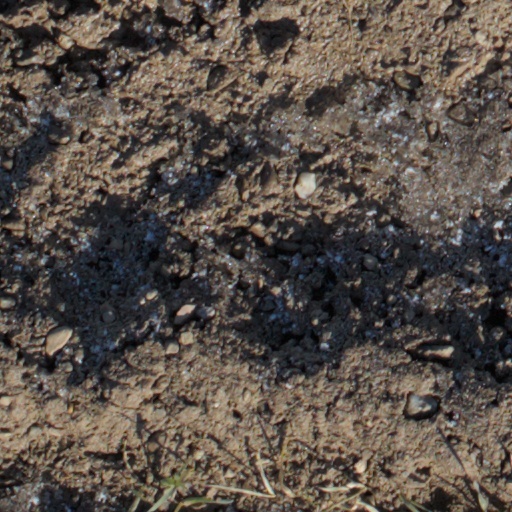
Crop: wheat